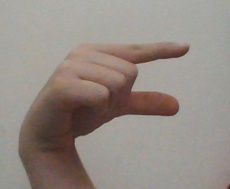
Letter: dal